Health in Nepal

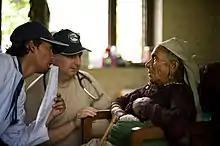
An elderly woman being examined by health personnel

Geriatrics is a branch of medicine concerned with the diagnosis, treatment and prevention of disease in older people and the problems specific to ageing.